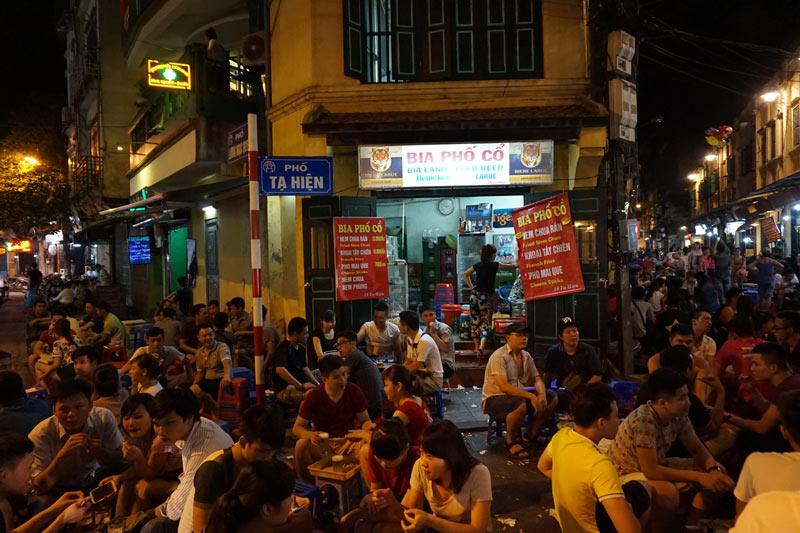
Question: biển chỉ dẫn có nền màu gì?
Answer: biển chỉ dẫn có nền màu xanh dương